Wildlife conservation

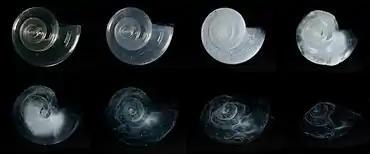
Pterapod shell dissolved in seawater adjusted to an ocean chemistry projected for the year 2100

As carbon dioxide levels increase concentration in the atmosphere, they increase in the ocean as well. Typically, the ocean will absorb carbon from the atmosphere, where it can be sequestered in the deep ocean and sea floor; this is a process called the biological pump. Increased carbon dioxide emissions and increased stratification (which slows the biological pump) decrease the ocean pH, making it more acidic. Calcifying organisms such as coral are especially susceptible to decreased pH, resulting in mass bleaching events, inevitably destroying a habitat for many of coral's diverse inhabitants. Research (conducted through methods such as coral fossils and ancient ice core carbon analysis) suggests ocean acidification has occurred in the geological past (more likely at a slower pace), and correlate with past extinction events.